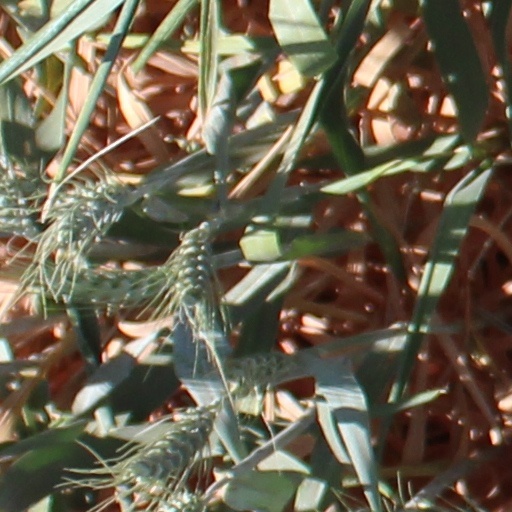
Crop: wheat